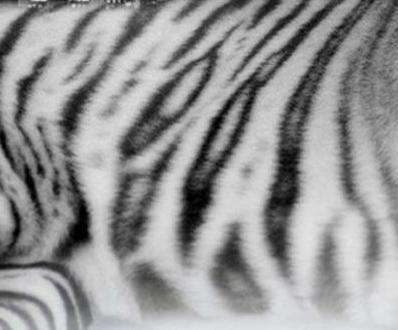
Texture: striped